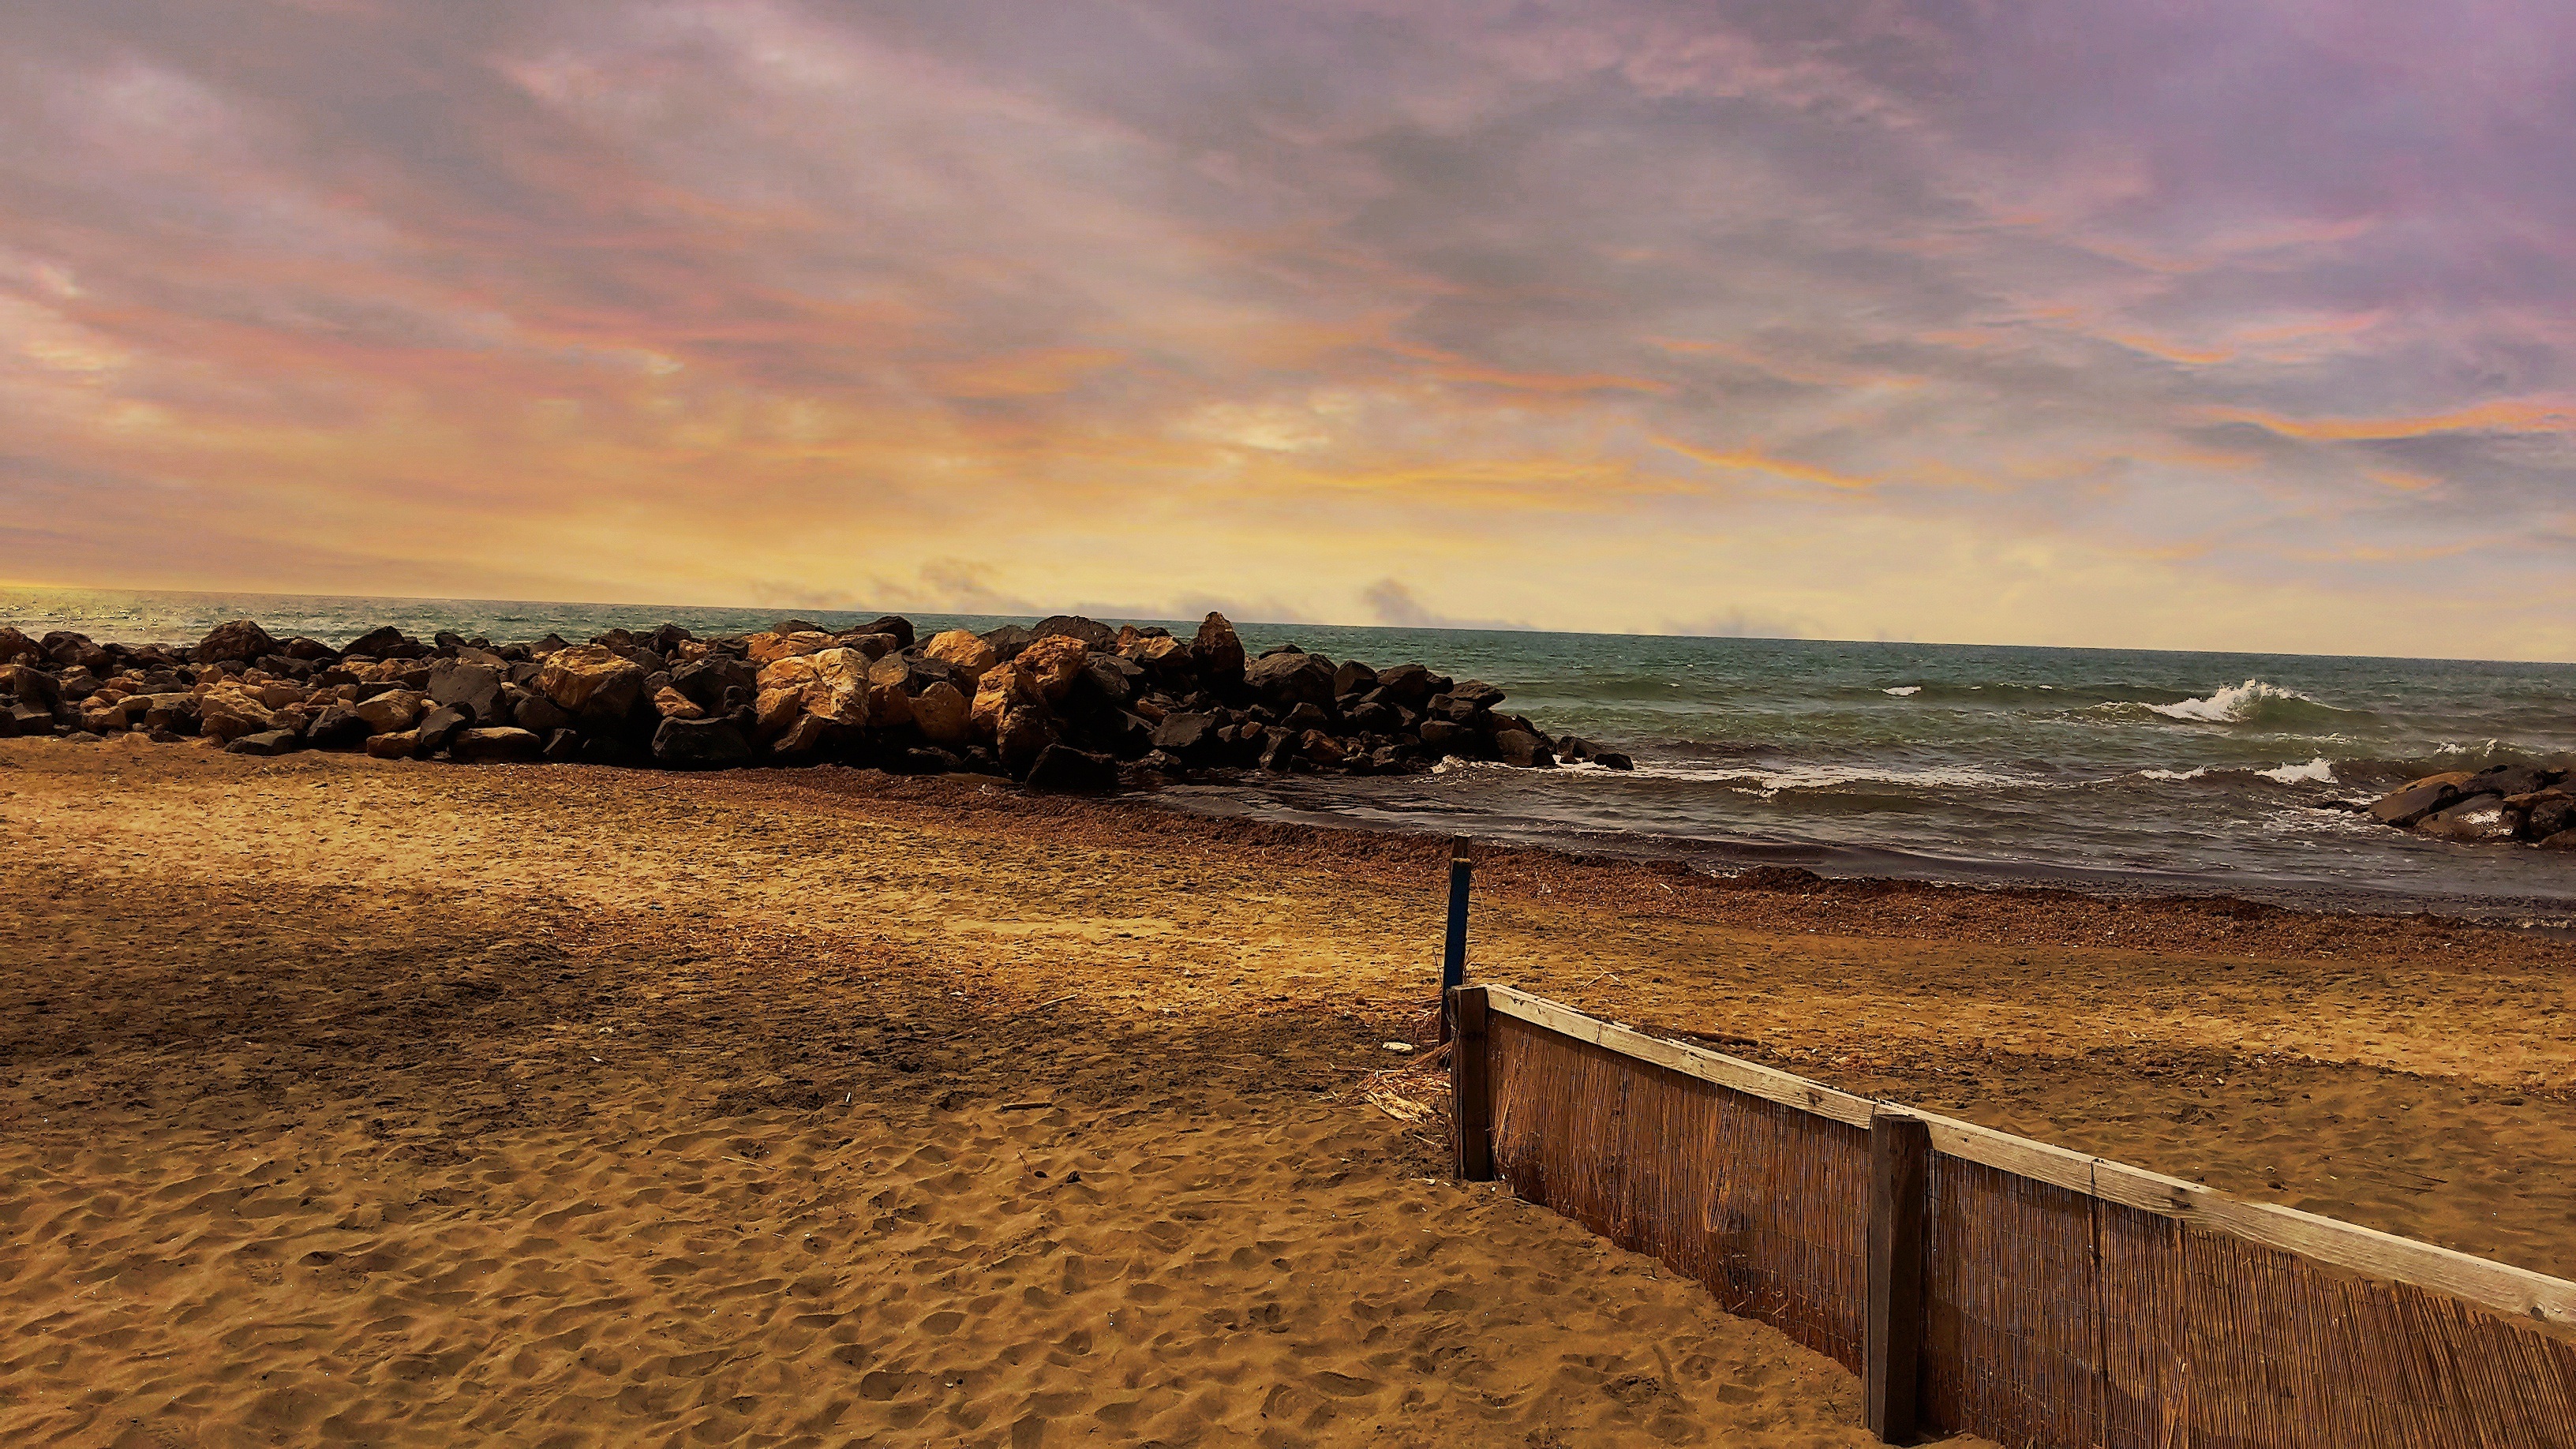
beach, landscape, sea, coast, sand, rock, ocean, horizon, fence, cloud, sky, sun, sunrise, sunset, field, sunlight, morning, hill, shore, wave, dawn, dusk, evening, soil, agriculture, terrain, rocks, stones, great, wide, habitat, rural area, natural environment